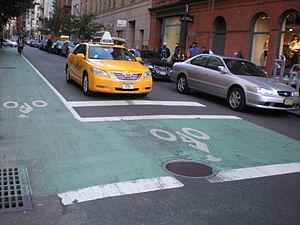
Le cyclisme urbain constitue la branche du cyclisme dévolue au transport urbain.
Une bande cyclable est un aménagement cyclable, au niveau de la chaussée réservé au cycliste.
Un aménagement cyclable est un dispositif de voirie destiné à organiser la circulation des cycles non motorisés. Ces aménagements peuvent prendre la forme de chaussées dédiées aux cyclistes, restreintes à certains usagers dont les cyclistes, de panneaux indicateurs spécifiques ou de facilités de circulation.